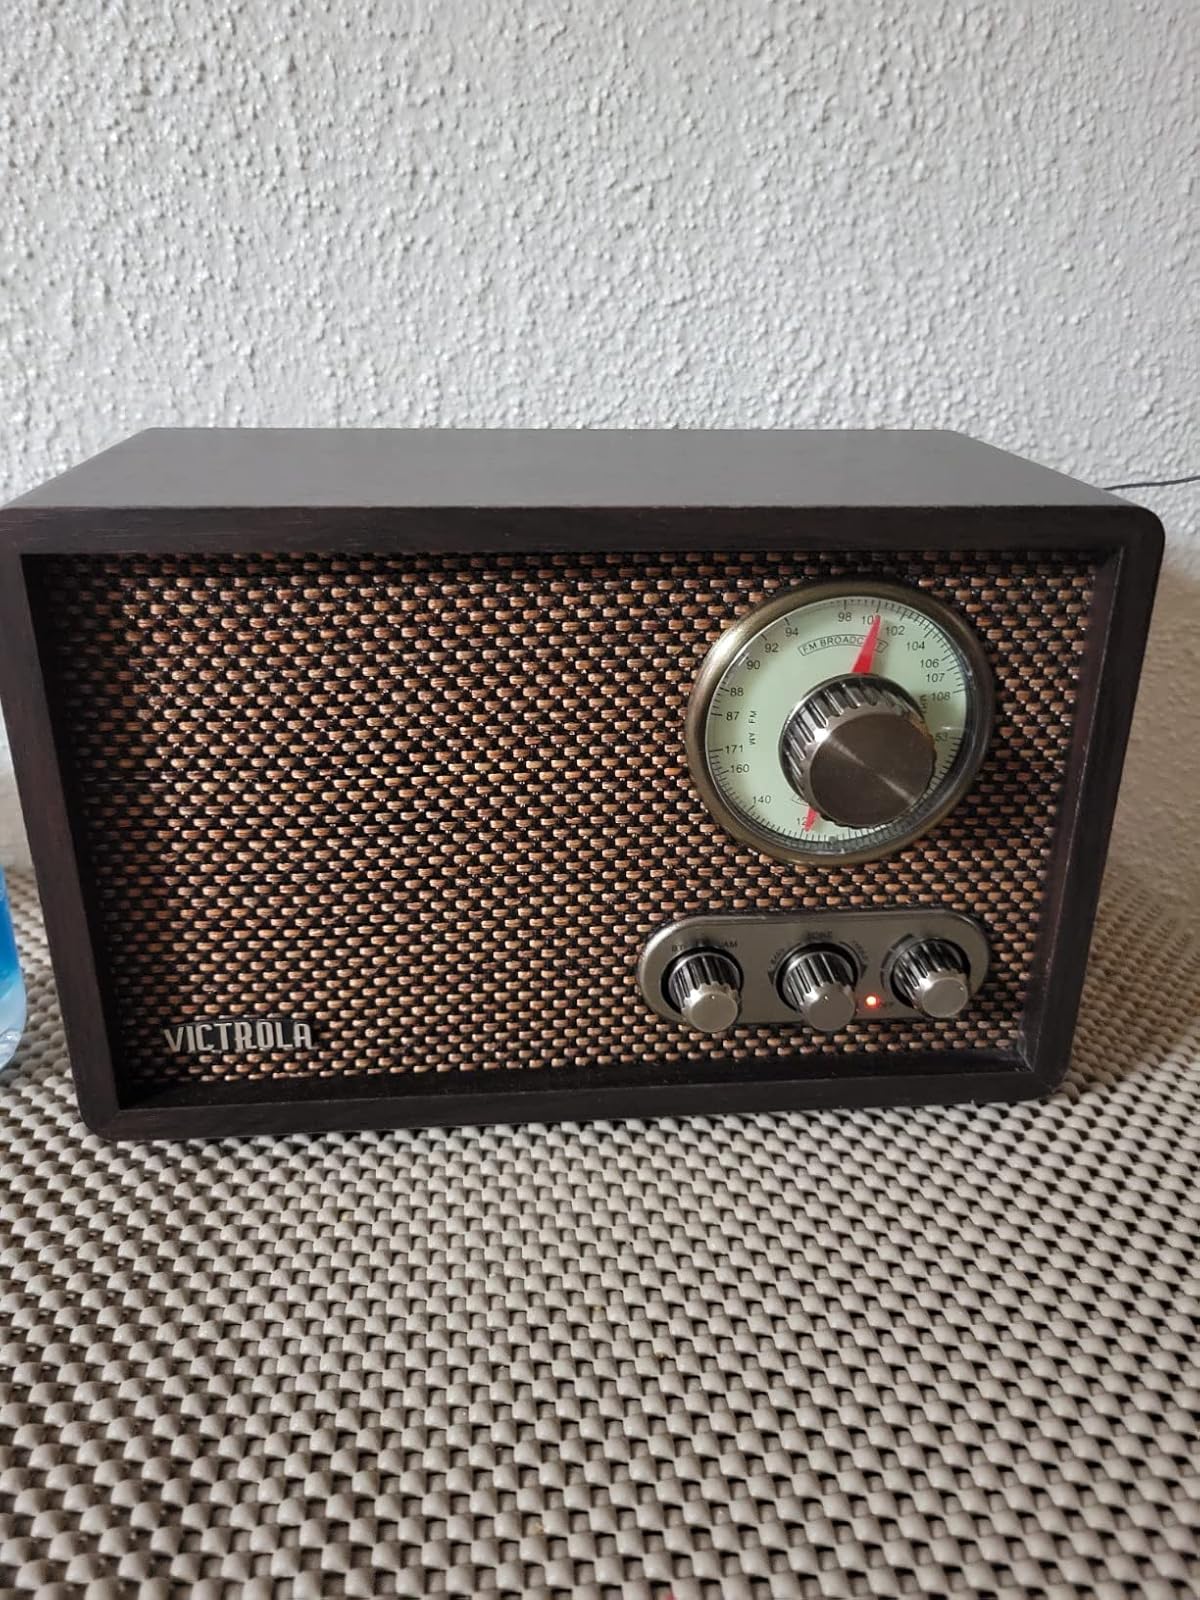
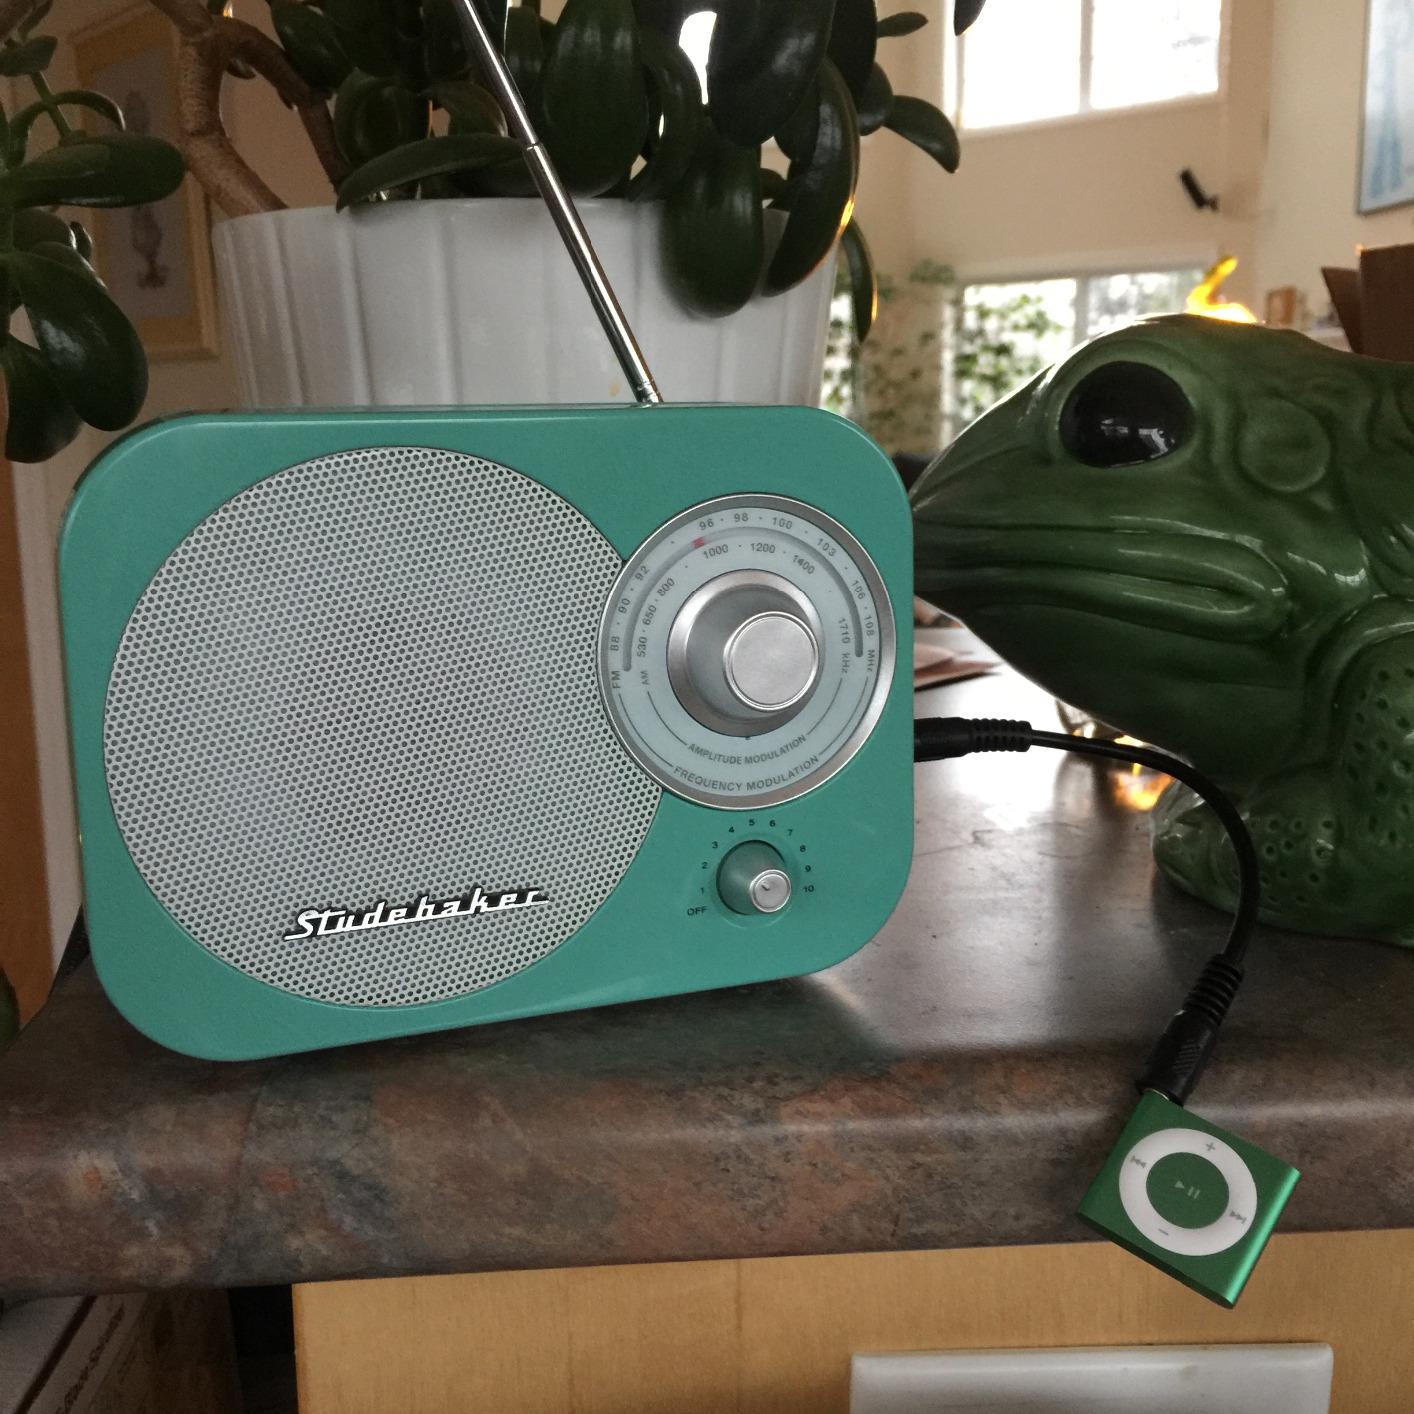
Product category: radio
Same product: no